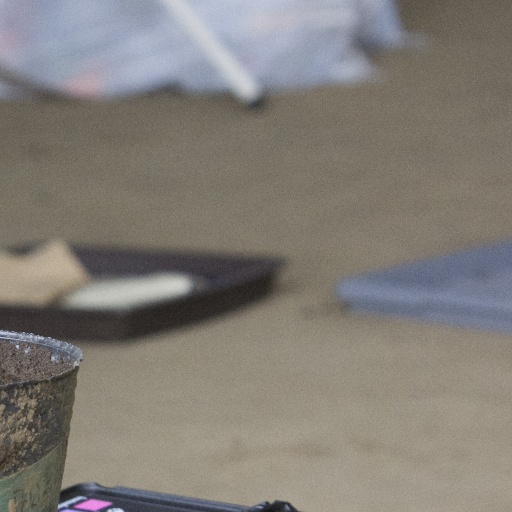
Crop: soybean